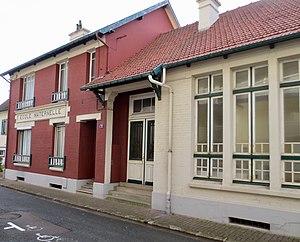
Le Touquet-Paris-Plage - École maternelle rue Léon Garet ouverte le 1er octobre 1912.
Le Touquet-Paris-Plage, appelée Paris-Plage jusqu'au milieu du XXᵉ siècle puis Le Touquet depuis dans le langage courant, est une commune française située dans le département du Pas-de-Calais en région Hauts-de-France dans la région naturelle du Marquenterre.